Webbed foot

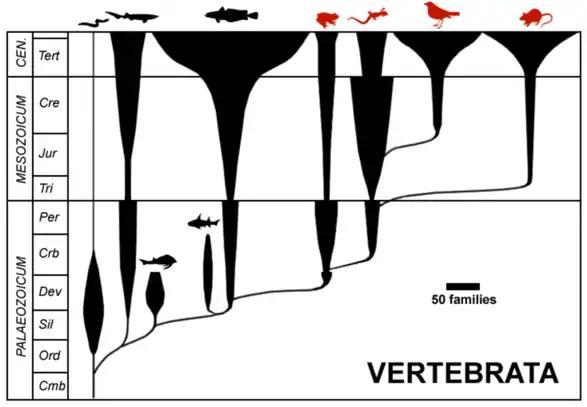
A phylogenetic tree of vertebrate taxa. The classes highlighted in red contain species with webbed feet. In all these cases, webbed feet arose homologously and independently of other classes through convergent evolution.

Of the three orders of amphibians, Anura (frogs and toads) and Urodela (salamanders) have representative species with webbed feet. Frogs that live in aquatic environments, like the common frog ("Rana temporaria"), have webbed feet. Salamanders in arboreal and cave environments also have webbed feet, but in most species, this morphological change does not likely have a functional advantage.